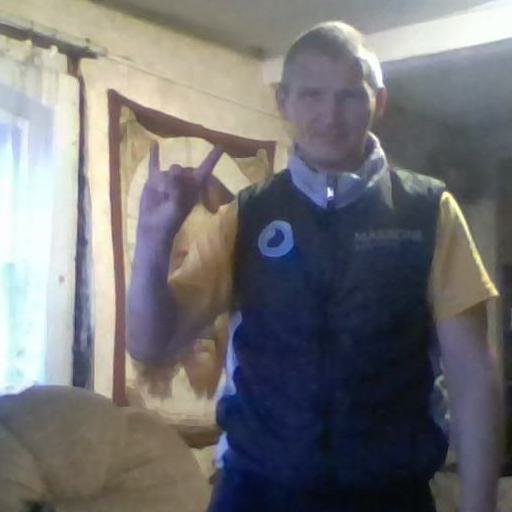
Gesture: rock